Mausoleum of Imam al-Shafi'i

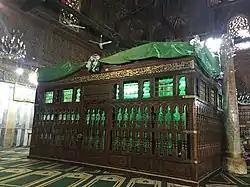
Interior of the mausoleum

Inside the mausoleum, some of the original details from the Ayyubid era include a wooden frieze along the walls and the wooden beams that would have supported lamps. Additionally, Imam Shafi'i's cenotaph was added by Salah-al Din, founder of the Ayyubid dynasty. It was made by the woodworker Ubayd al-Najjar Ibn Ma’ali and is dated to 574 Hijra (1178 AD). The cenotaph is decorated with inscriptions in both Kufic and Naskhi script containing Qur’anic verses, accounts of al-Shafi'i's life, and the woodworker’s name. It is also decorated with panels of geometric ornamentation carved into the wood, featuring Ayubbid-style use of tessellations and geometric shapes. One of the Arabic inscriptions on the cenotaph reads: "This cenotaph was made for the Imam al-Shafi'i by Ubayd the carpenter, known as Ibn ma'am, in the months of the year five hundred seventy four. May God have mercy on him; may he [also] have mercy on those who are merciful toward him, those who call for mercy upon him, and upon all who worked with him--the woodworkers and carvers--and all the believers."